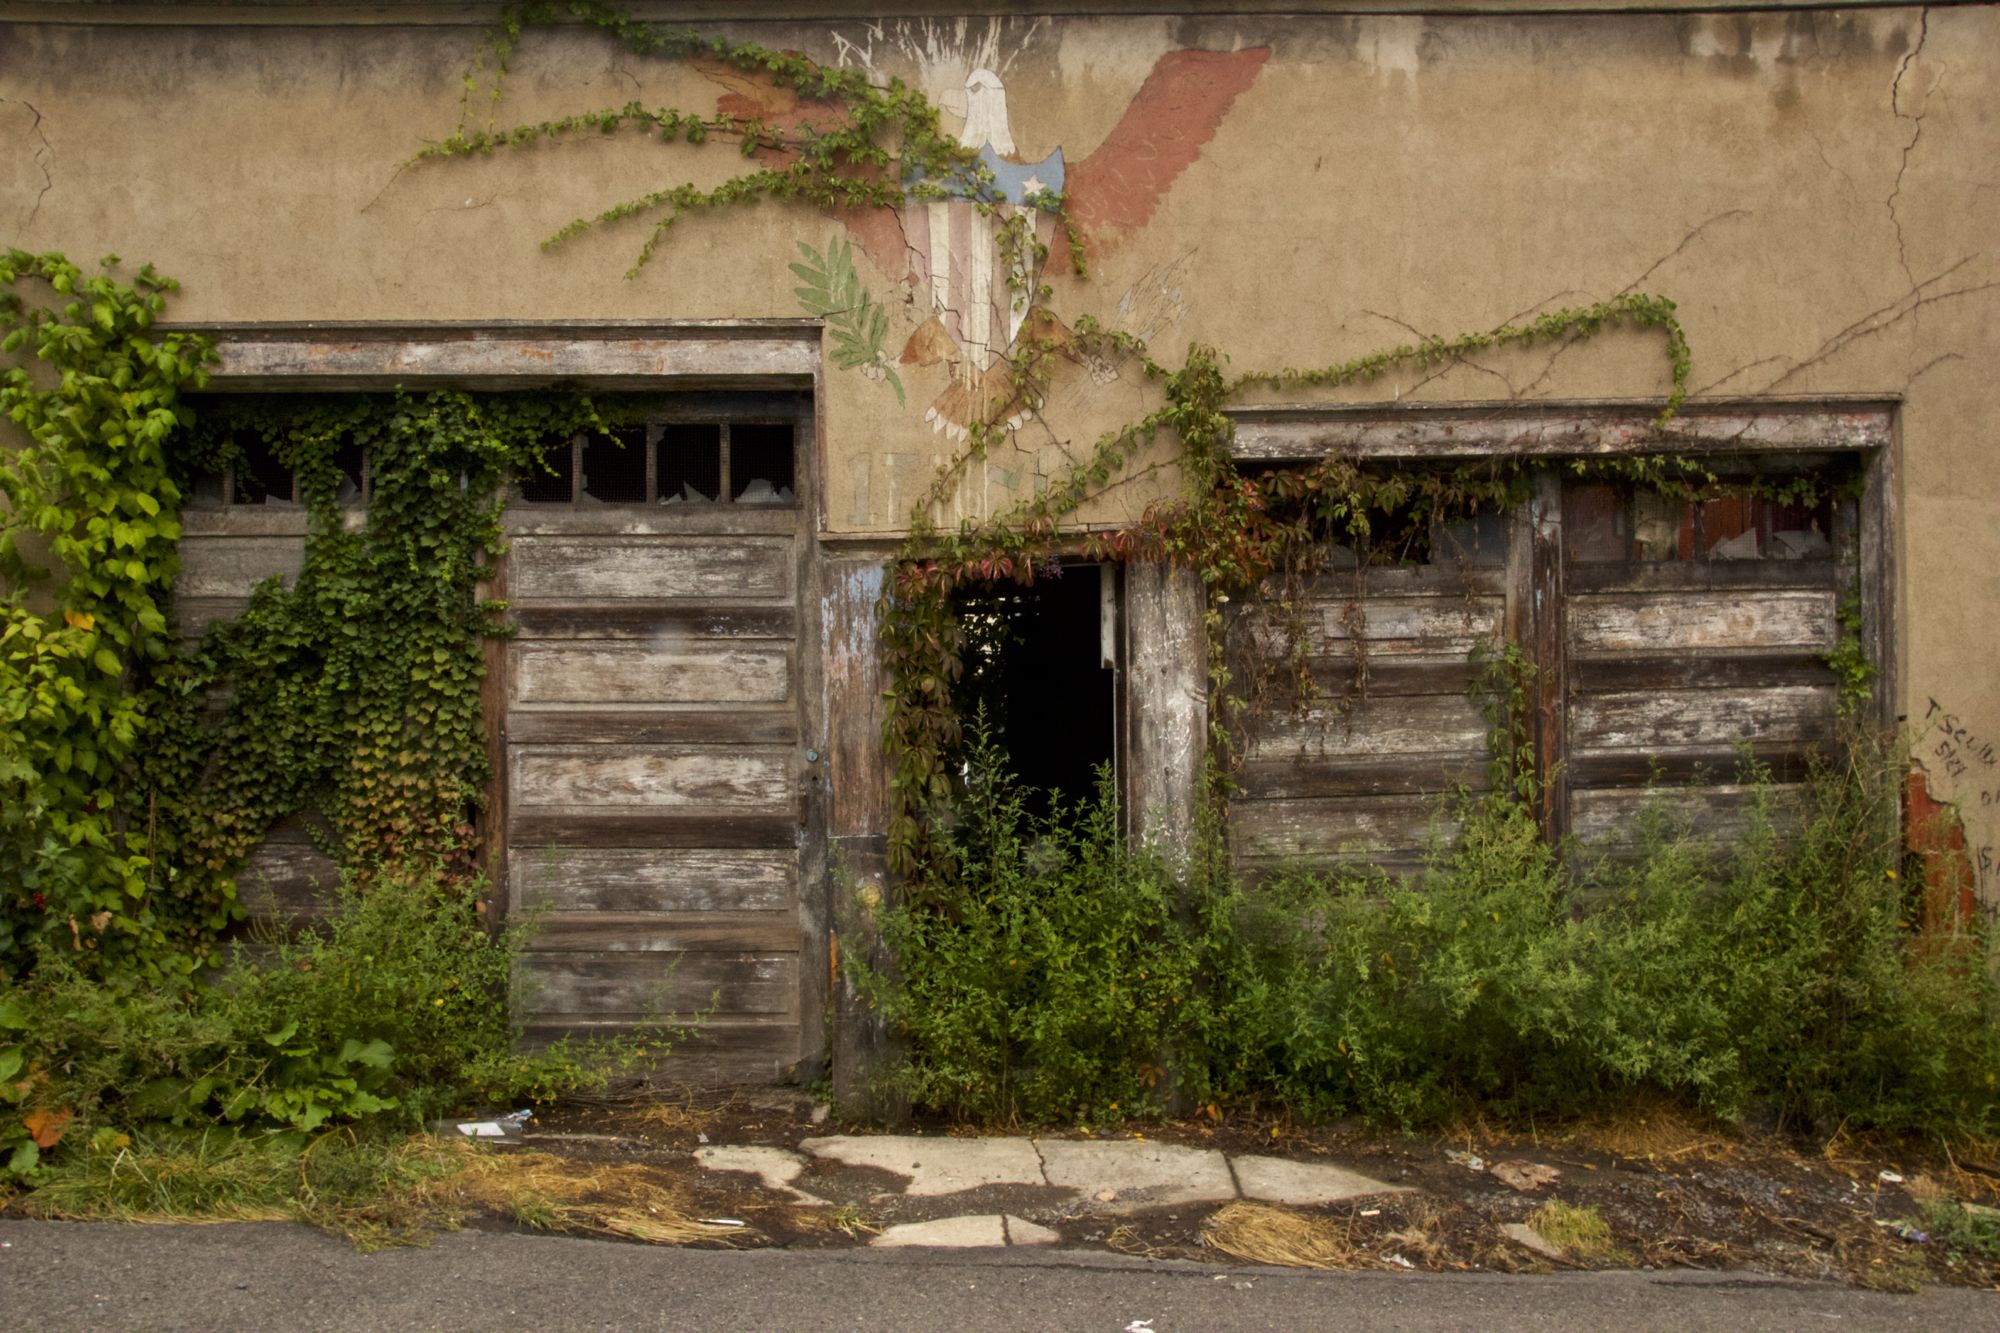
road, street, house, alley, home, wall, village, cottage, courtyard, ruins, schuylkillcounty, estate, yard, neighbourhood, rural area, urban area, human settlement